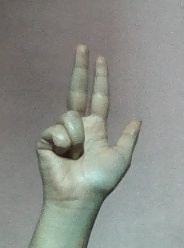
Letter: al